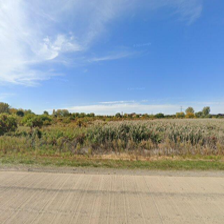
Label: streetView